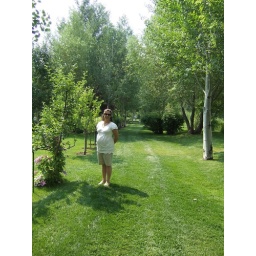
Garden #1, Kerry by espaliered apple trees, lawn walkway & river